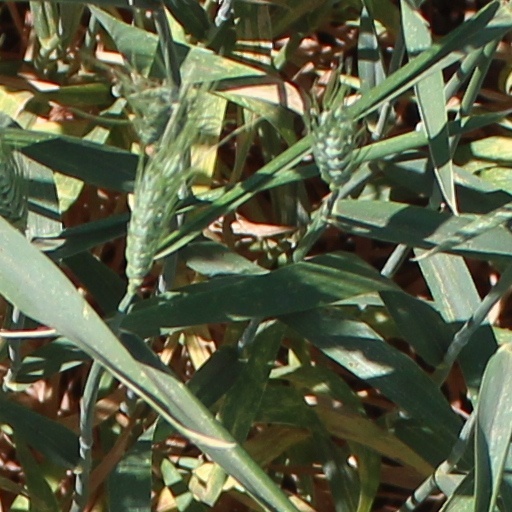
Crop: wheat